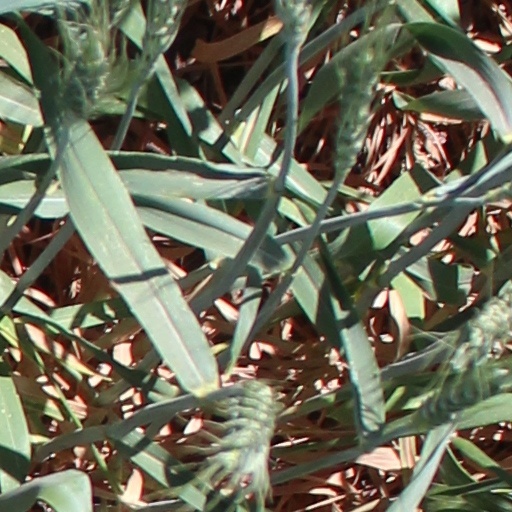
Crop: wheat